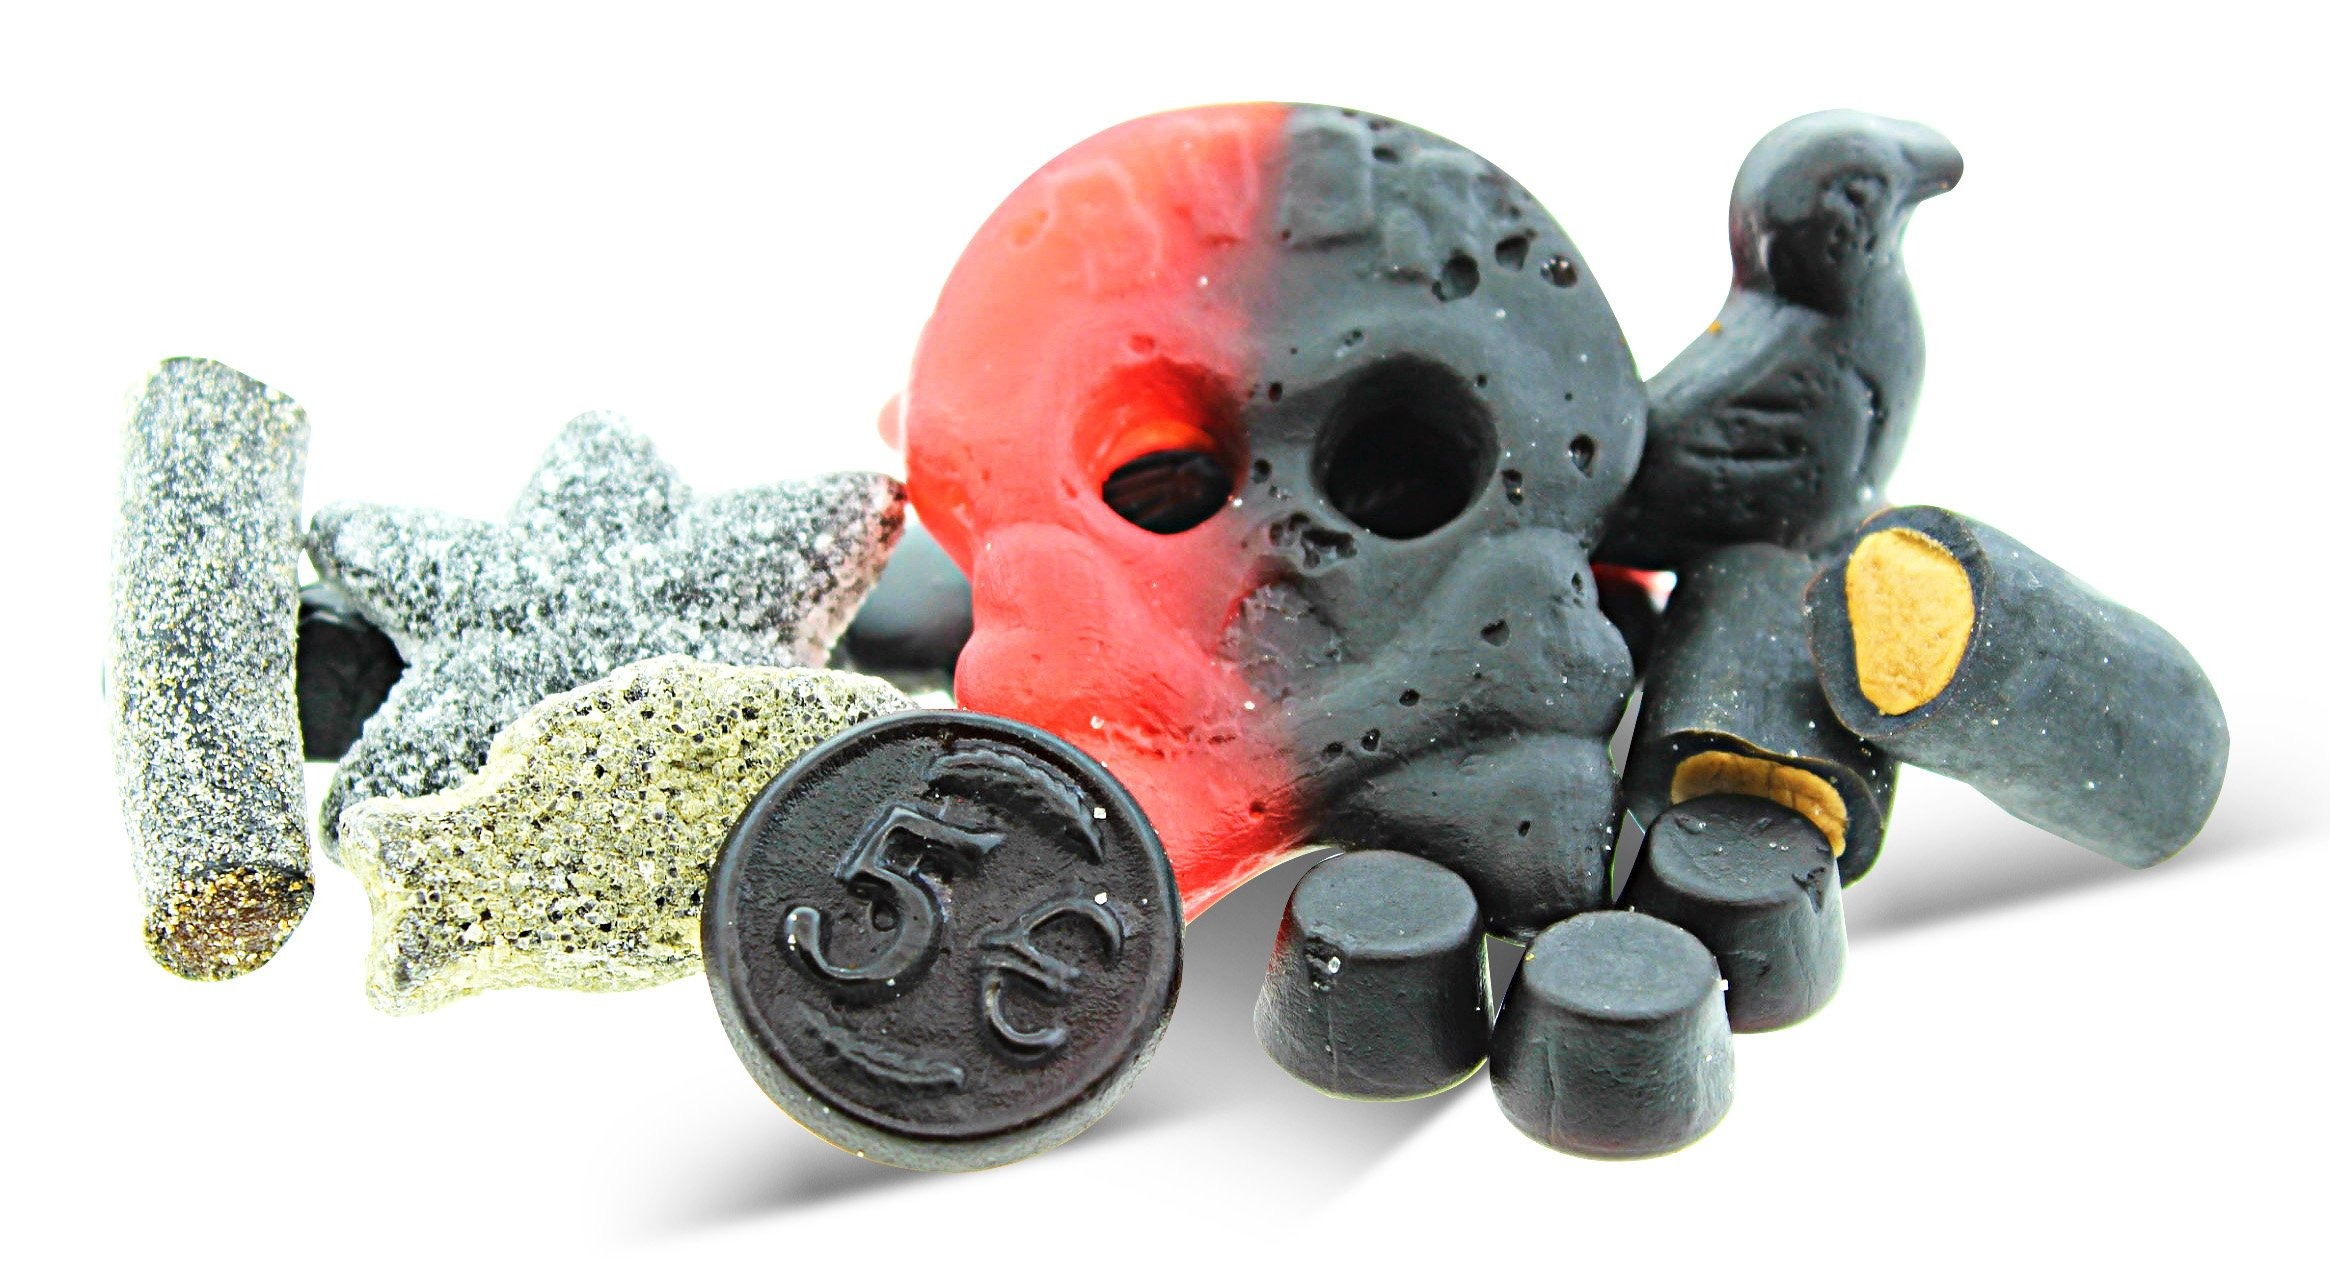
Item Name: Dulcefina chocolate and Sweets, Salty Licorice Euro Mix Best Sellers (2 Lbs)
Bullet Point 1: Estimate per order: 2 Lbs in a Sealed bag
Bullet Point 2: Salty Licorice Assortment. Base On Availability.
Bullet Point 3: Some Of The Licorice Pictured Might Not Be Available. Please Ask If Expecting A Specific Selection.
Bullet Point 4: product Of Dulcefina, Usa
Bullet Point 5: Packed From Bulk In Ziplock Bag
Product Description: Salty Licorice Euro Mix. Salty Licorice Euro Mix.An assortment of our best selling salty licorice. Based on product availability and includes up to 15 different licorice from Holland, Sweden, Denmark and others. Some of the licorice Pictured on this page might NOT be available.
Value: 32.0
Unit: Ounce

Price: 37.56